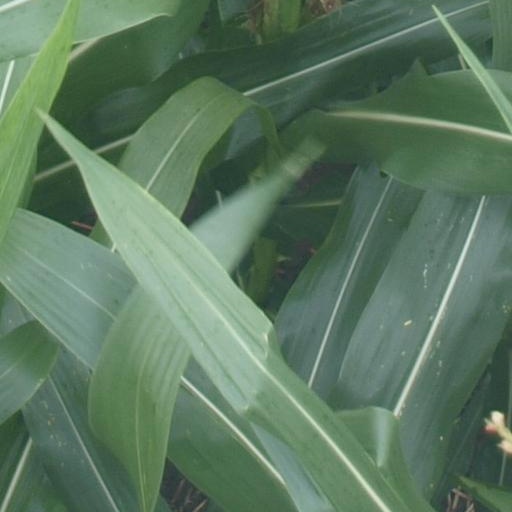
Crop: maize; corn